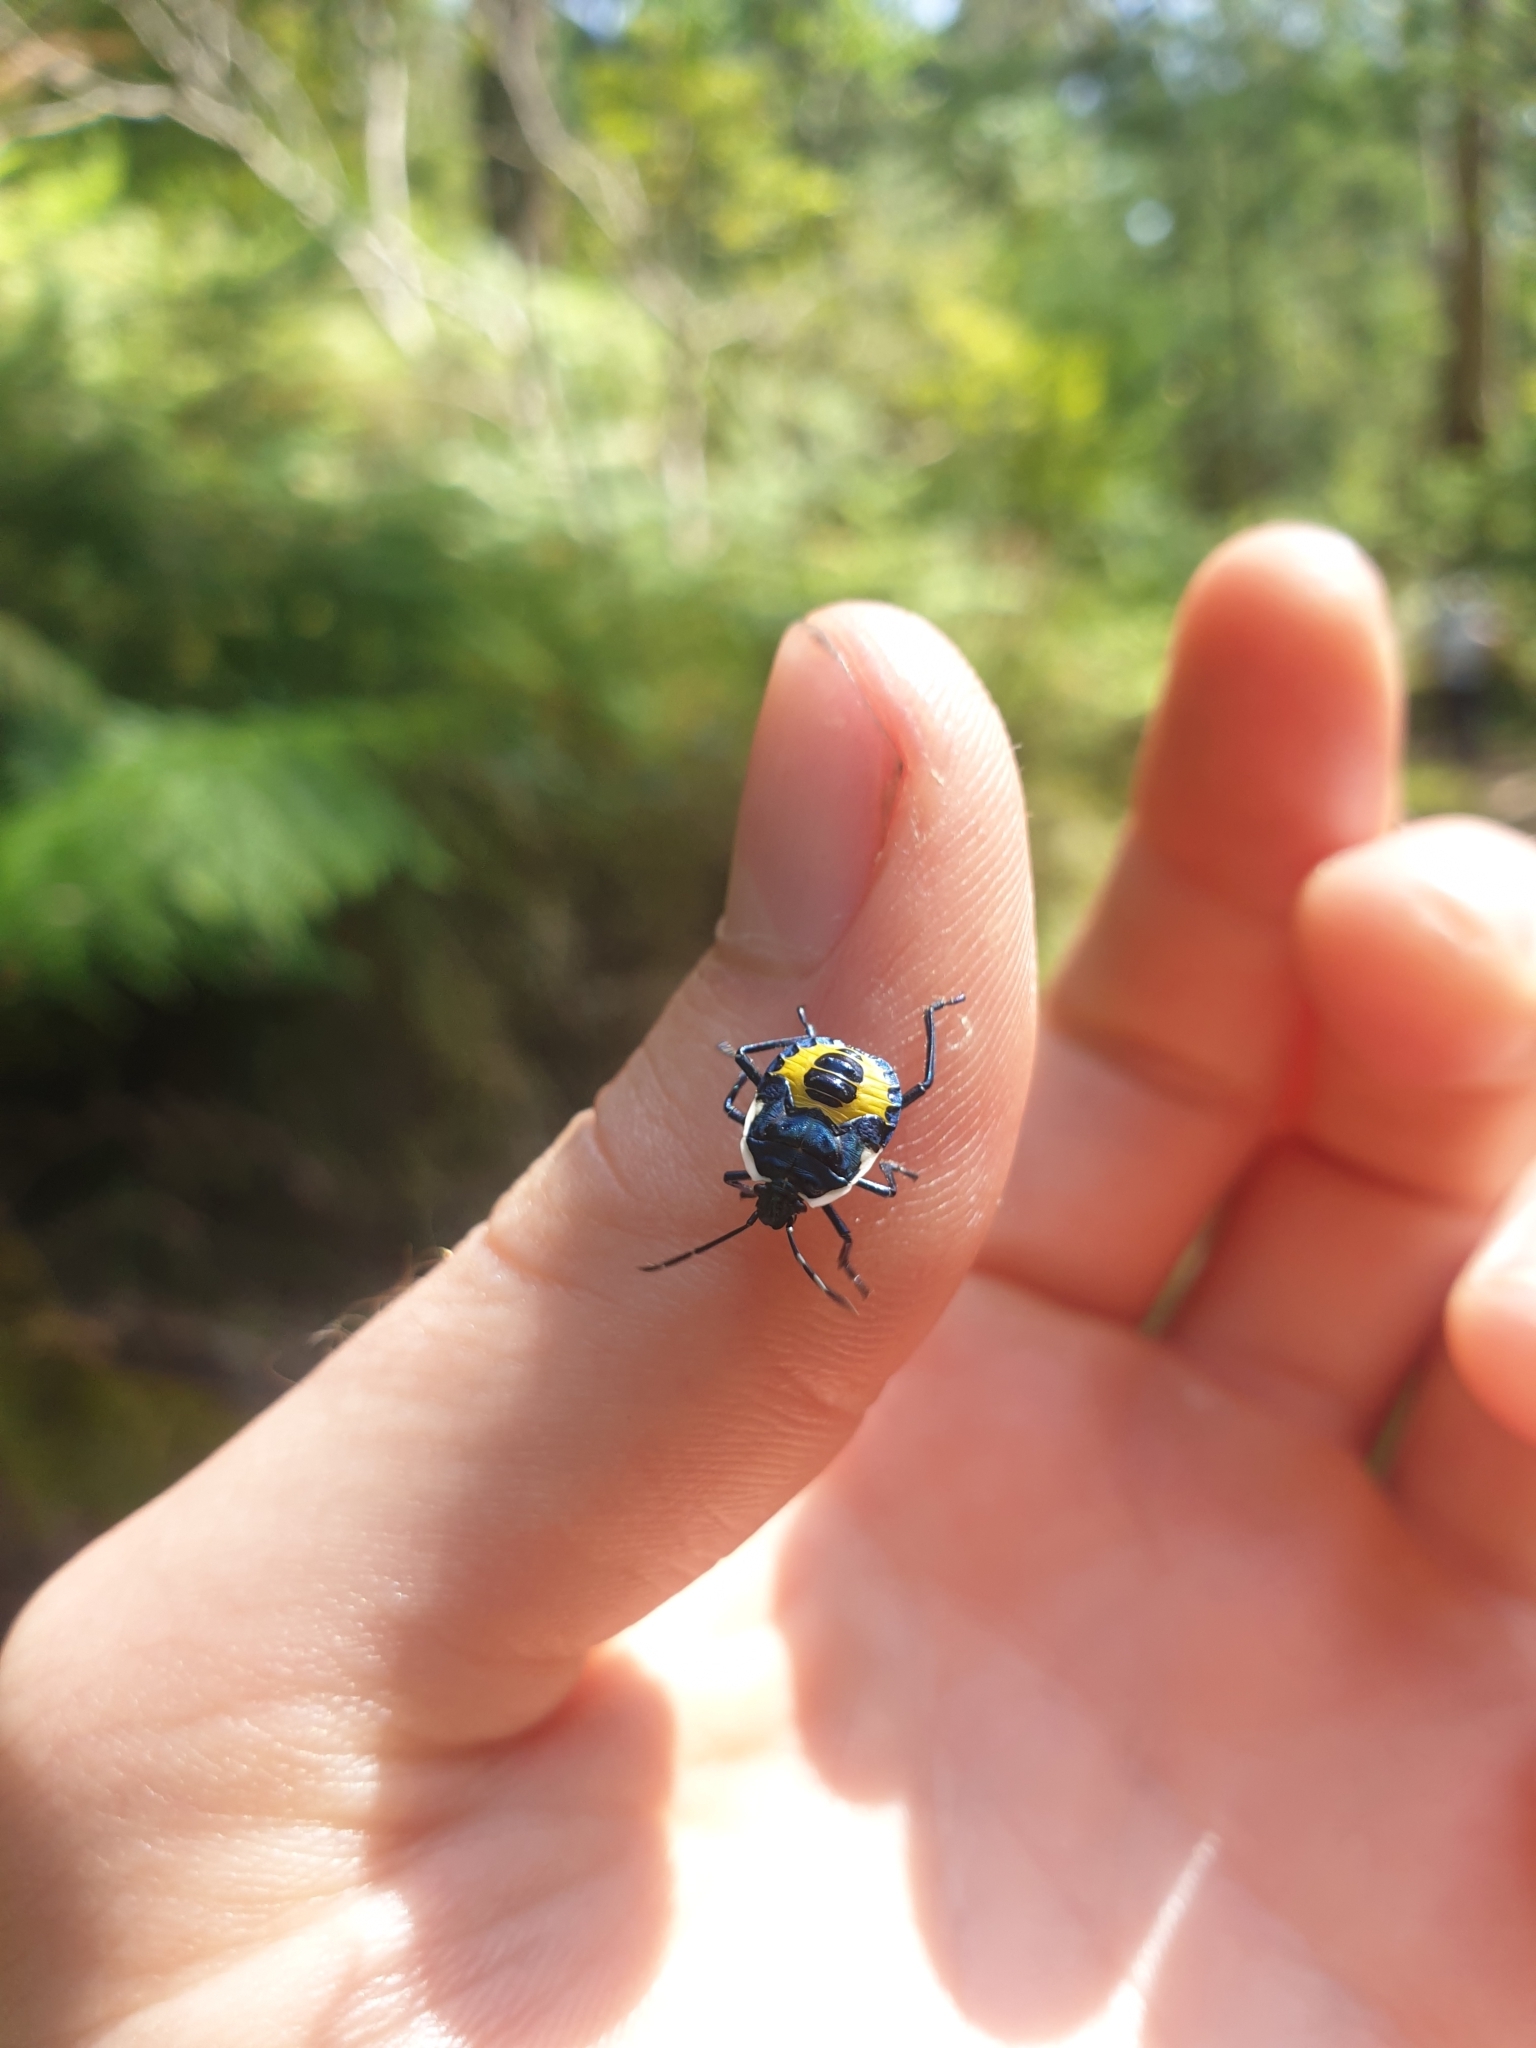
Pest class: stink_bug